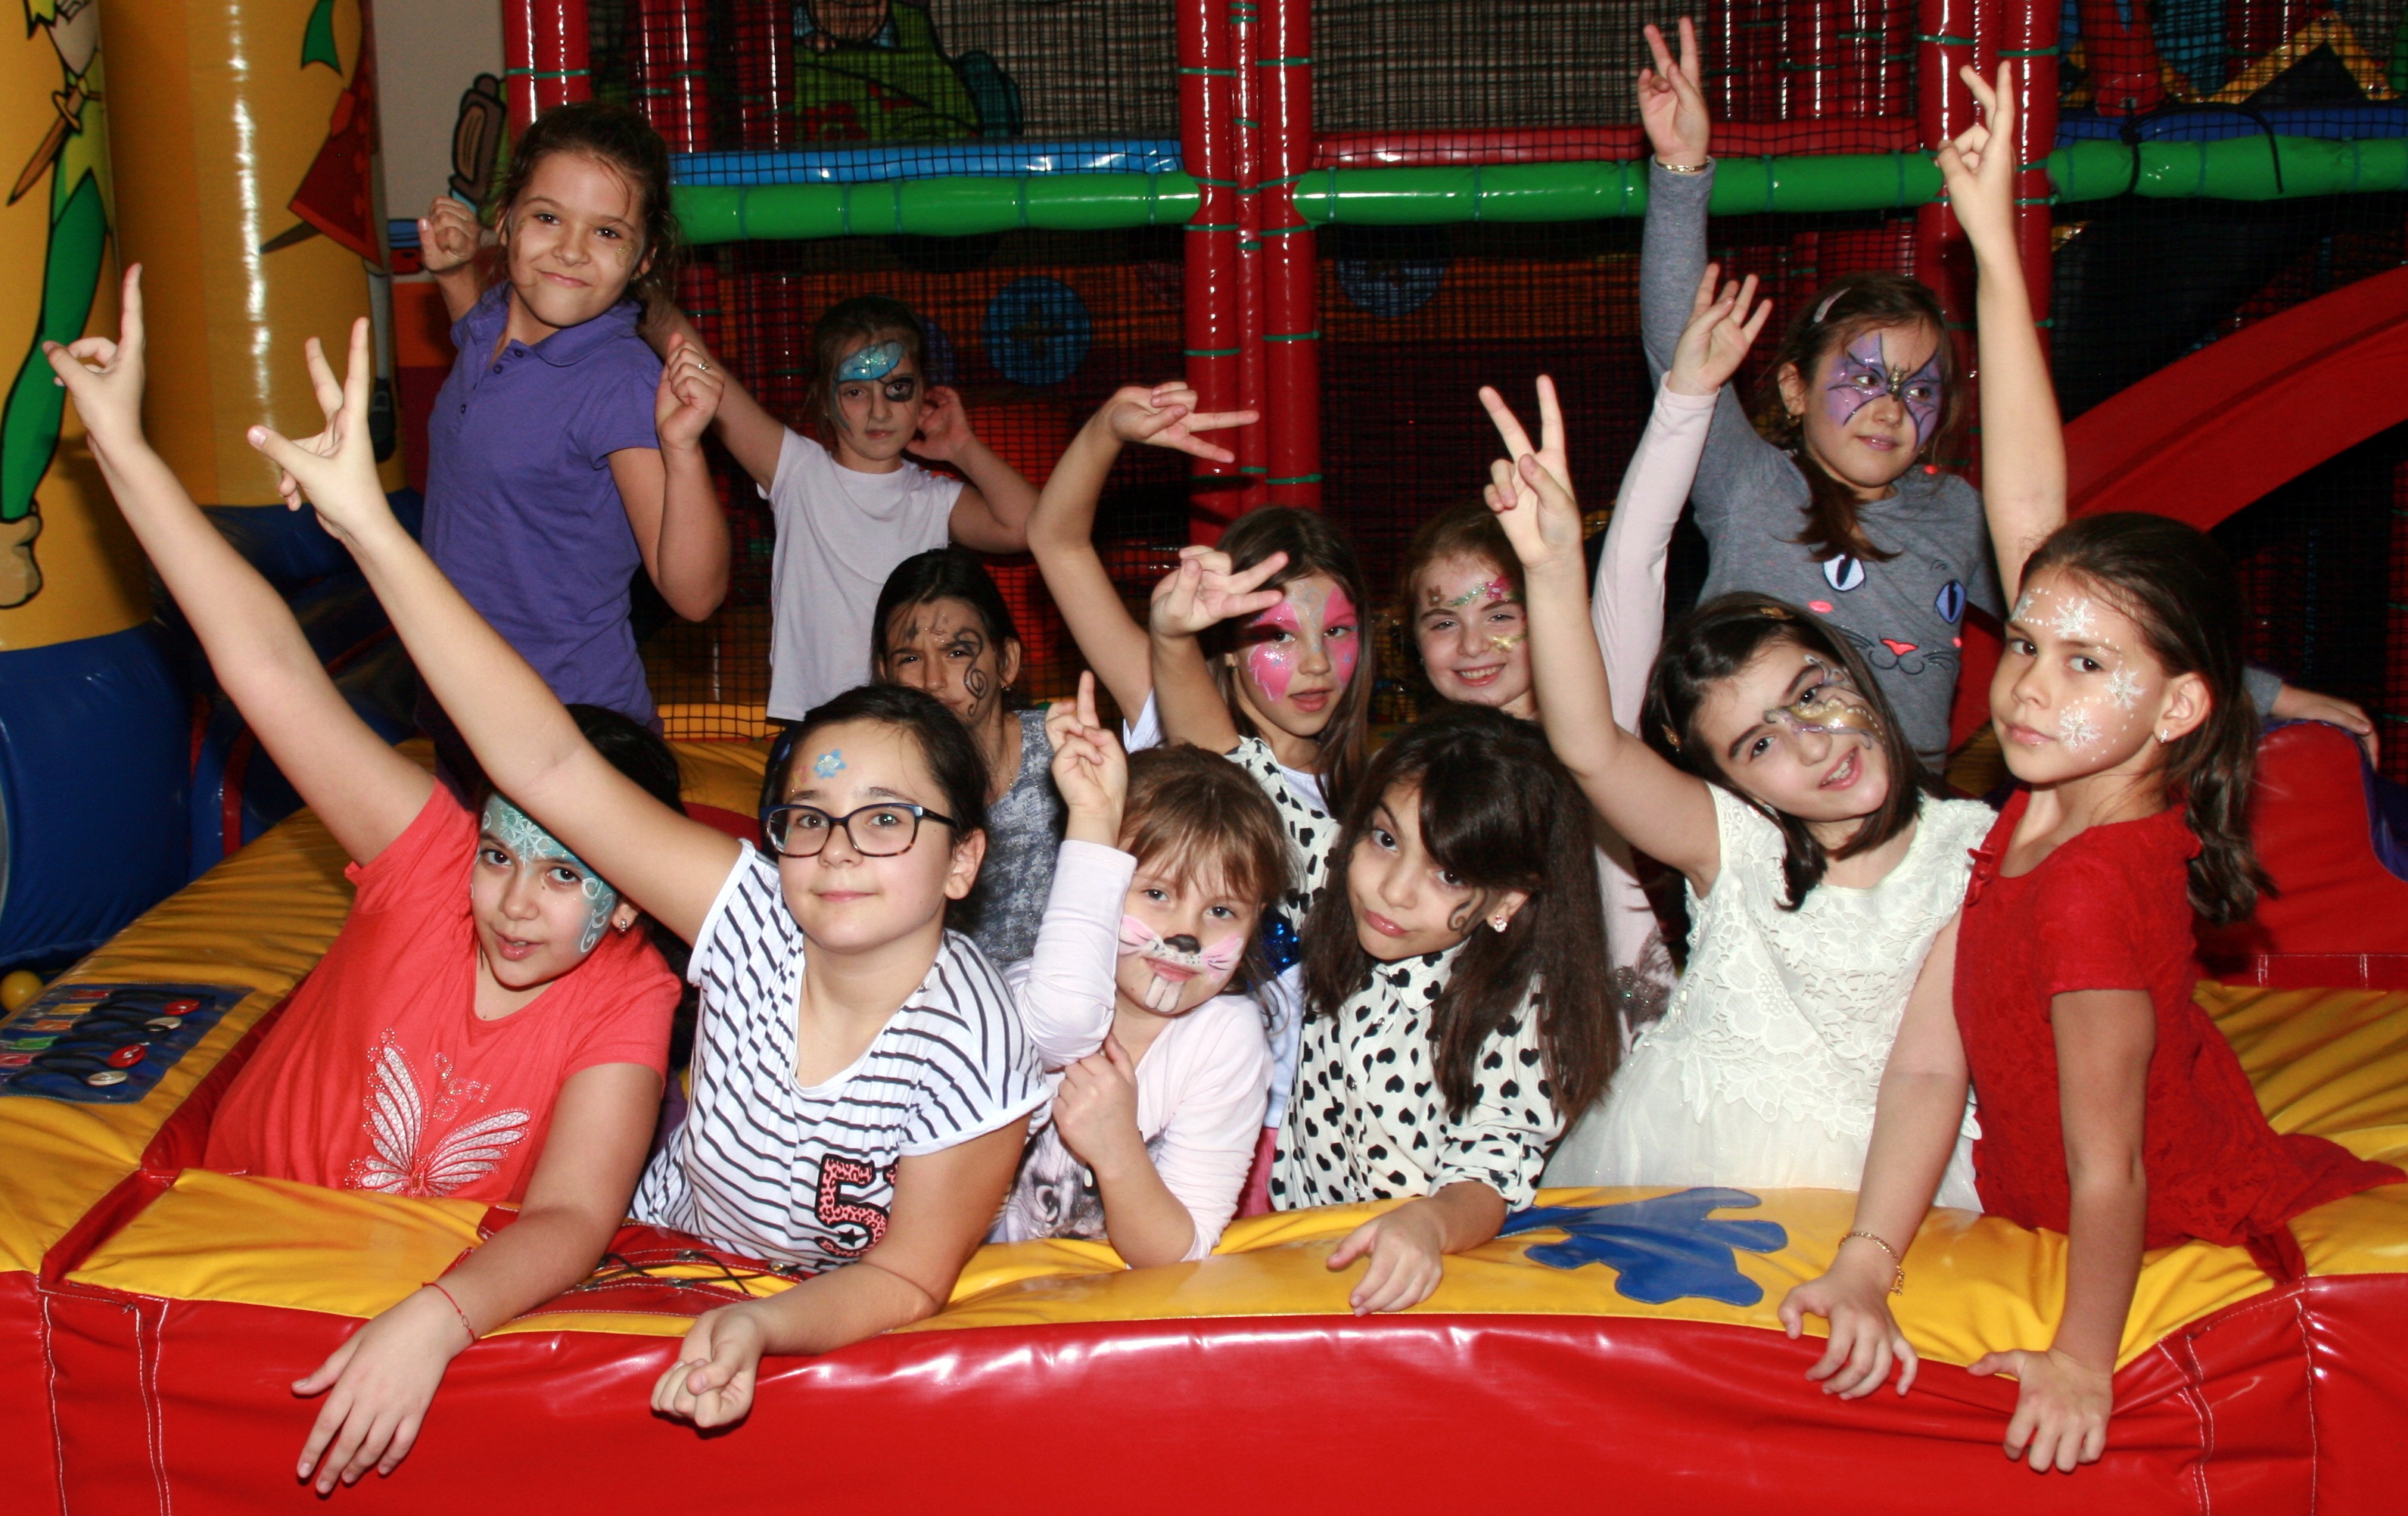
people, play, youth, kids, girls, party, anniversary, musical theatre